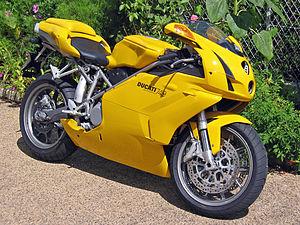
Ducati Motor Holding est un constructeur italien de motos basé à Bologne, en Émilie-Romagne. Le 19 avril 2012, le constructeur automobile allemand Audi, filiale de Volkswagen, annonce avoir racheté Ducati.
La 749 est un modèle de moto sportive construite par Ducati. Sa production débute en 2002. Dans la gamme, elle remplace la 748.
Une motocyclette, plus couramment désignée par son abréviation moto, est un véhicule motorisé, sans carrosserie, à deux roues le plus souvent monotraces, pouvant être équipé d'un side-car. Inventée au XIXᵉ siècle dans le même temps que les premiers moteurs thermiques, les motos se déclinent aujourd'hui en plusieurs types selon leurs usages : sportive, supermotard, routière, tout chemin, etc. Le conducteur, appelé cyclomotoriste, motard ou motocycliste, y est assis à califourchon sur la selle, les mains tiennent le guidon et les pieds sont sur des repose-pieds. Un passager peut se tenir à califourchon derrière le pilote si la motocyclette est conçue pour.